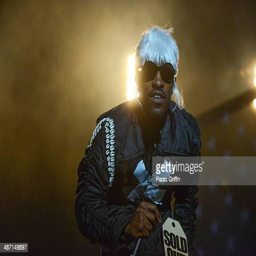
hip hop artist performs onstage during festival